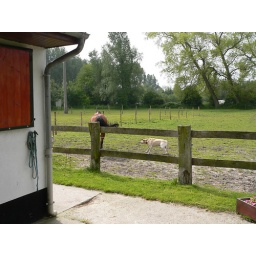
cours , cheval , cours !eleveur de champions en plein exercice ,de course horse trainair in running exercice !!